Jon Seda

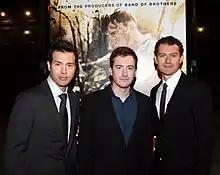
Seda (left) with Joseph Mazzello and James Badge Dale at a screening for "The Pacific"

His first leading role on the large screen was as the protagonist in 2002's "King Rikki", a re-imagining of Shakespeare's "Richard III" in East L.A.